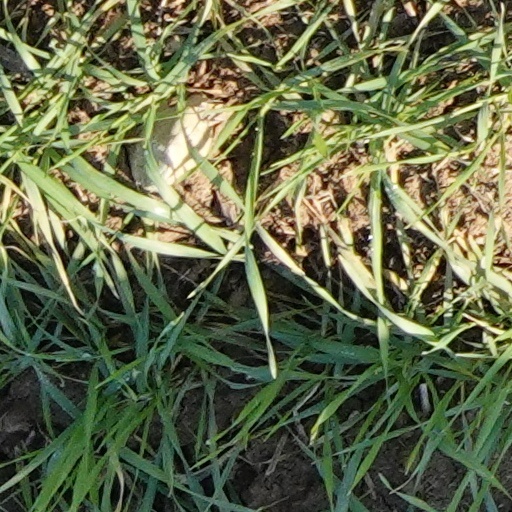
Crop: wheat